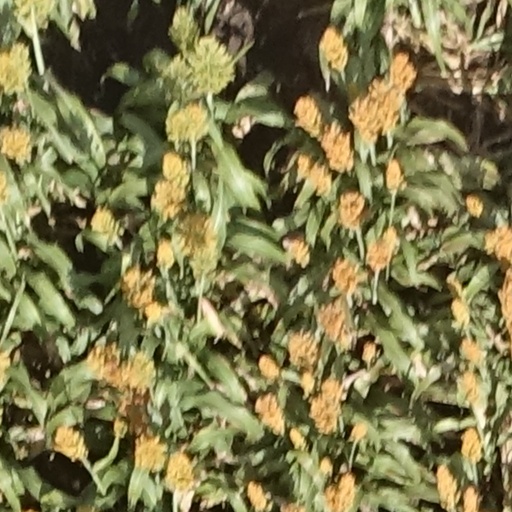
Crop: sorghum